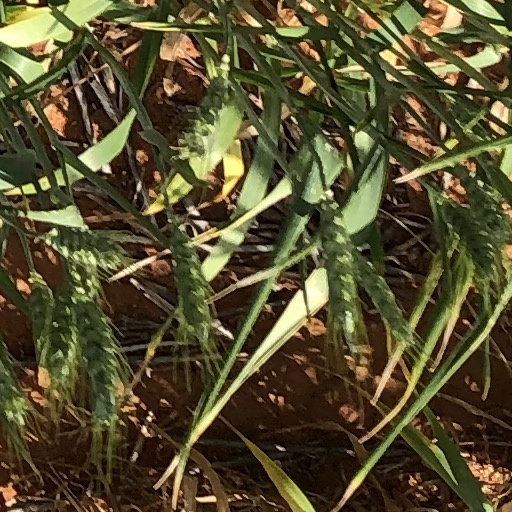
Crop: wheat